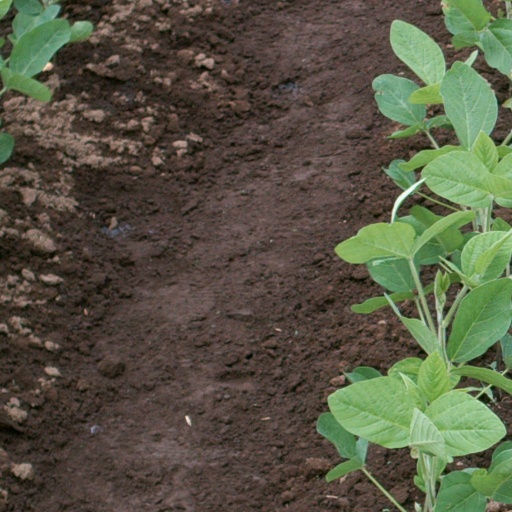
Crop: soybean